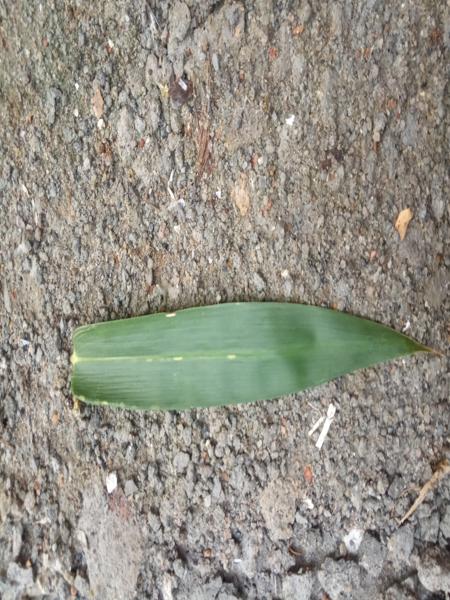
Plant: Bamboo